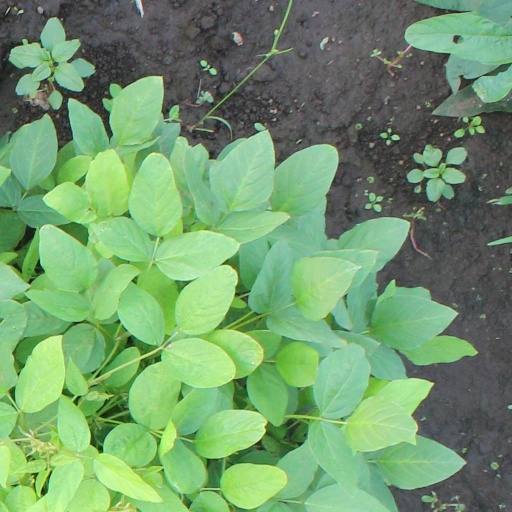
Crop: soybean